Gymnasium (school)

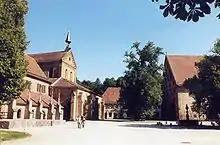
Evangelical Seminaries of Maulbronn and Blaubeuren – picture showing church and courtyard

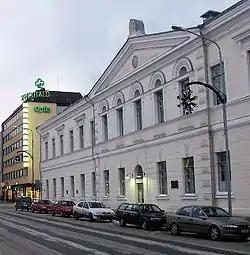
Kuopio Lyceum ("Kuopion Lyseo"), a gymnasium in Kuopio, Finland

German gymnasiums are selective schools. They offer the most academically promising youngsters a quality education that is free in all state-run schools (and generally not above €50/month cost in Church-run schools, though there are some expensive private schools). gymnasiums may expel students who academically under-perform their classmates or behave in a way that is often seen as undesirable and unacceptable.